José Froilán González

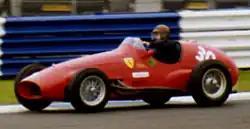
González demonstrating a Ferrari 500 in 2000

On 10 July 2011, during the British Grand Prix meeting, González was honoured by the Ferrari team and the FIA on the 60th anniversary of Ferrari's first Formula One World Championship race victory. As part of the celebration, Ferrari driver Fernando Alonso drove González' Ferrari 375 F1 for four laps of the Silverstone track. Later that day, Alonso won the British Grand Prix in his Ferrari 150º Italia.